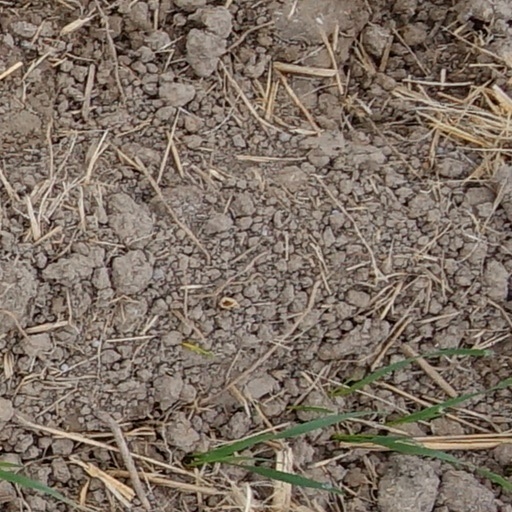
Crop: wheat